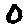
Label: 0